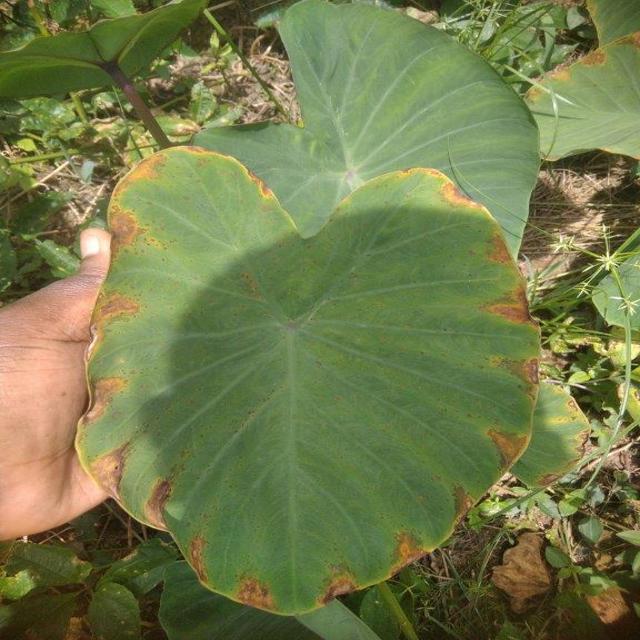
Label: Mid_Blight